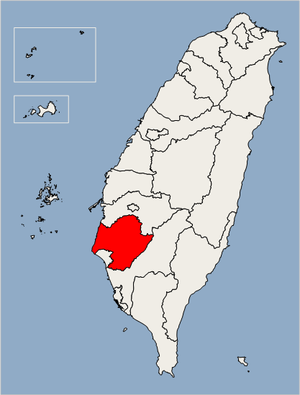
Le comté de Tainan est un ancien comté de Taïwan.